Intercolumniation

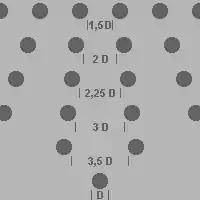
The sequence of expanding intercolumniations, showing Pycnostyle ( I = 1.5D), Systyle ( I = 2D), Eustyle ( I = 2.25D), Diastyle ( I = 3D), and Araeostyle ( I = +3.5D)

In architecture, intercolumniation is the proportional spacing between columns in a colonnade, often expressed as a multiple of the column diameter as measured at the bottom of the shaft. In Classical, Renaissance, and Baroque architecture, intercolumniation was determined by a system described by the first-century BC Roman architect Vitruvius (Vitruvius, "De architectura", iii.3.3-10).